SPYDER

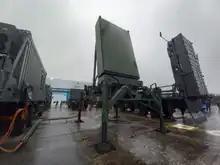
An EL/M-2084 multi-mission radar besides a SPYDER-MR MFU of Vietnam.

The radar sensor unit of the SPYDER-MR comprises the EL/M-2084 Multi Mission Radar (MMR) 3D AESA radar. The EL/M-2084 operates in the S-band. It can process up to 1200 targets when in air surveillance mode and also detects targets located 250 km away. When the radar is static, it covers 120° in the azimuth.